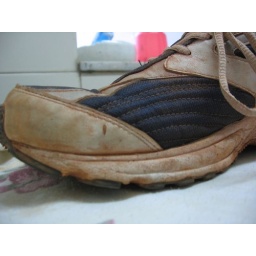
matheran's red mud all over my shoe